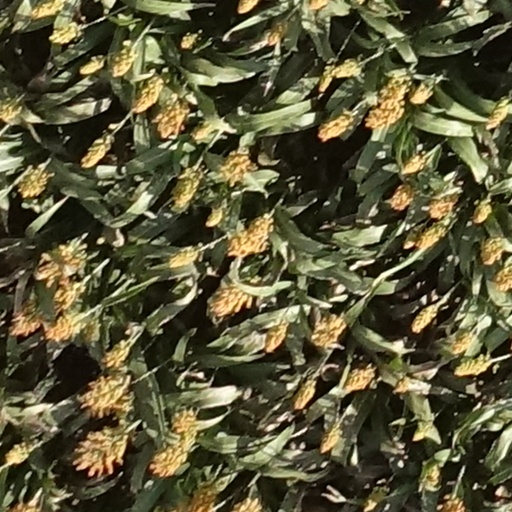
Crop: sorghum